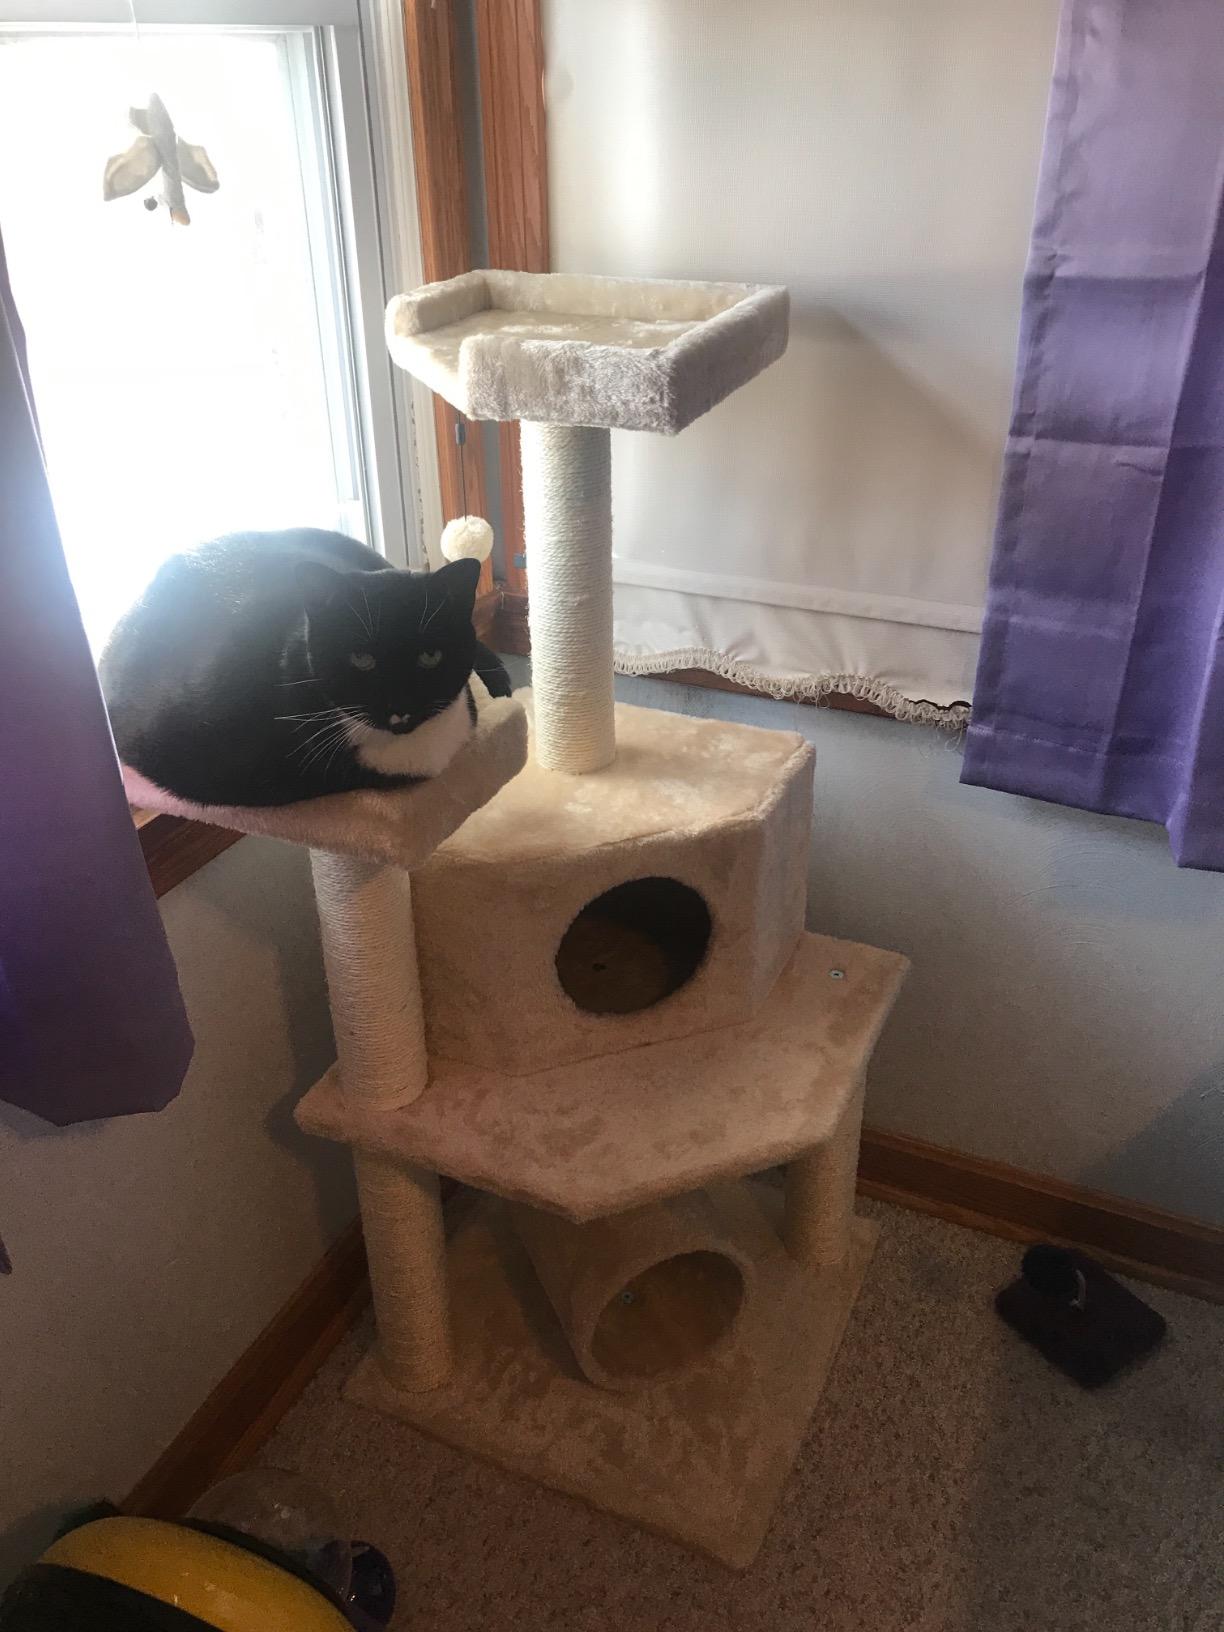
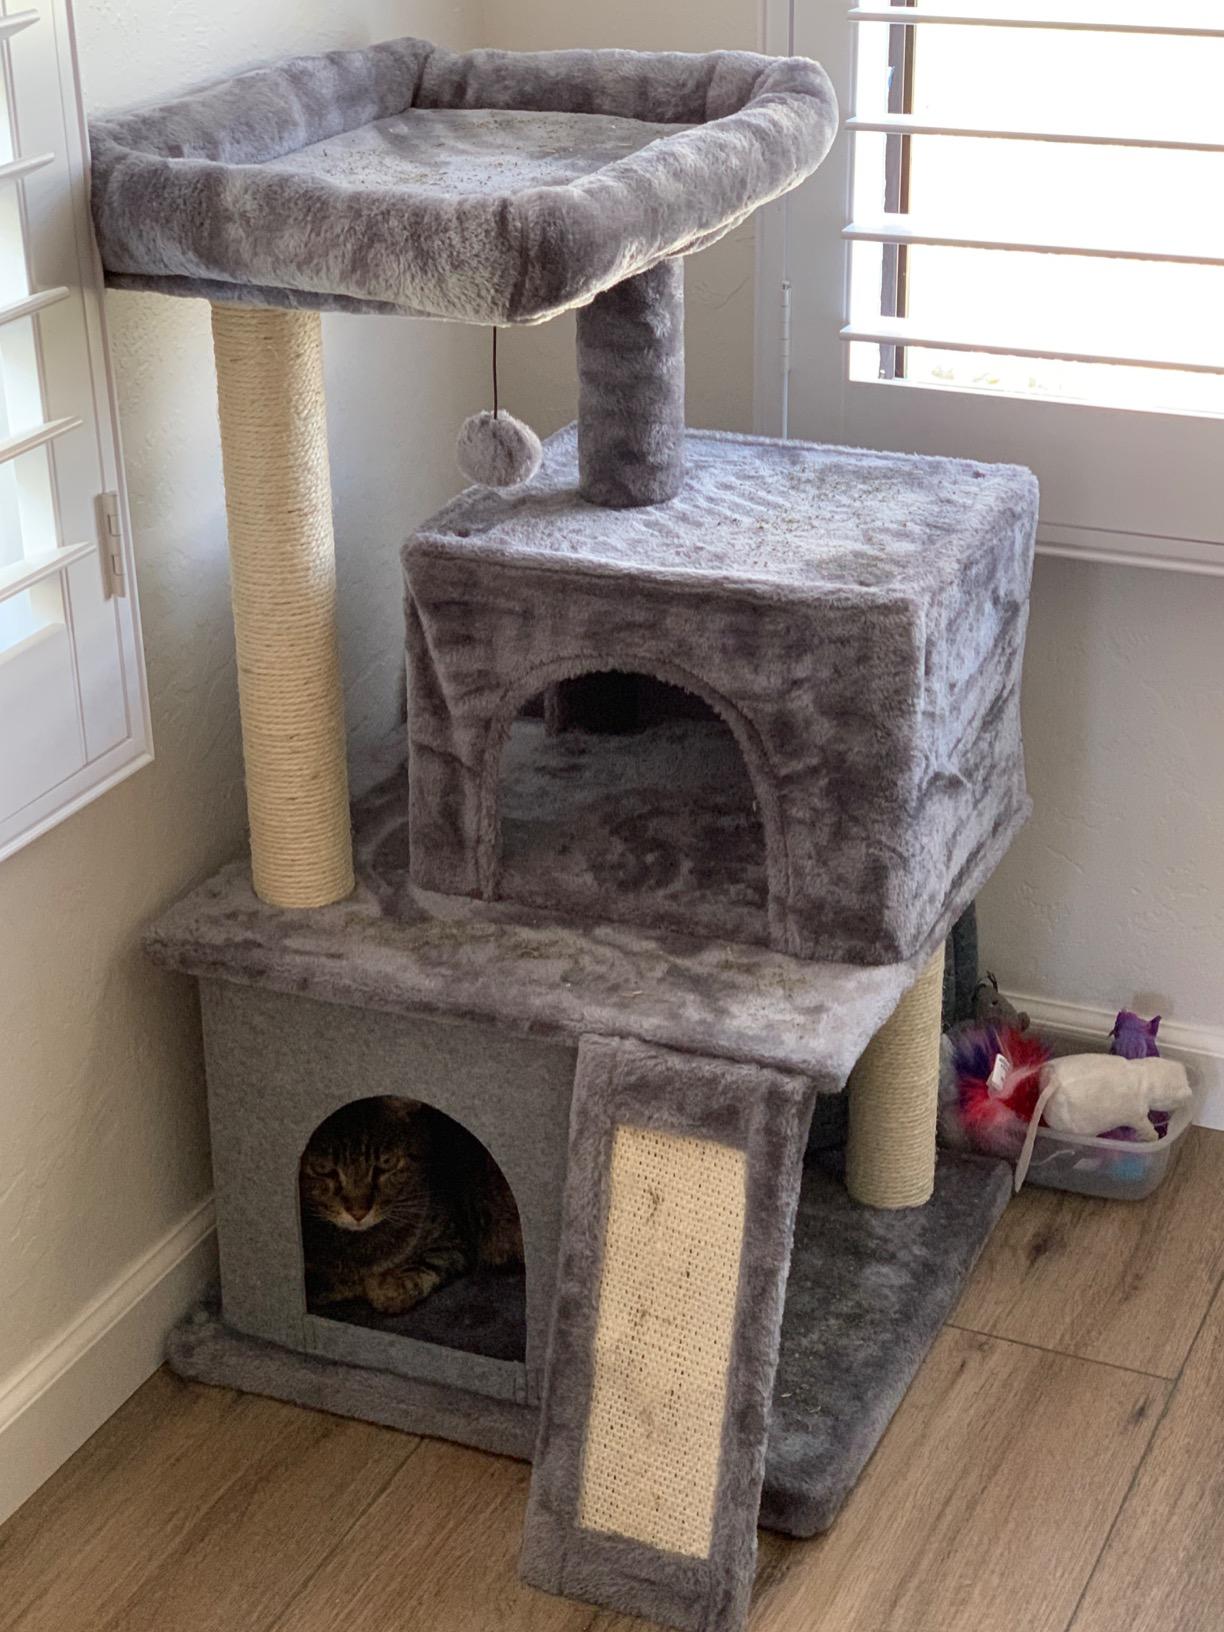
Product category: items_cat tree
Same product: no